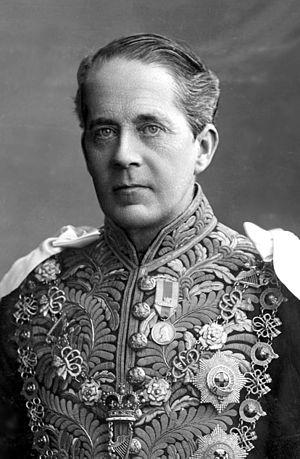
George Henry Cadogan, 5ᵉ comte Cadogan, KG, KP, PC, JP, titré vicomte Chelsea de 1864 à 1873, était un homme politique conservateur britannique.